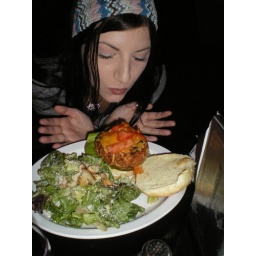
my favorite person from the bloggers around the world. i love Raymi and your pictures...and your life, cat, house and blog *.*